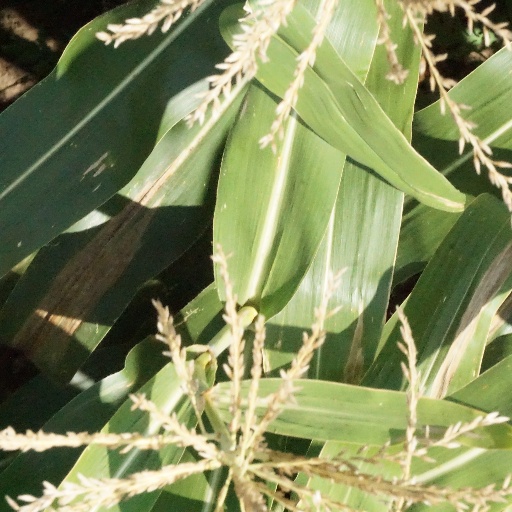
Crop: maize; corn